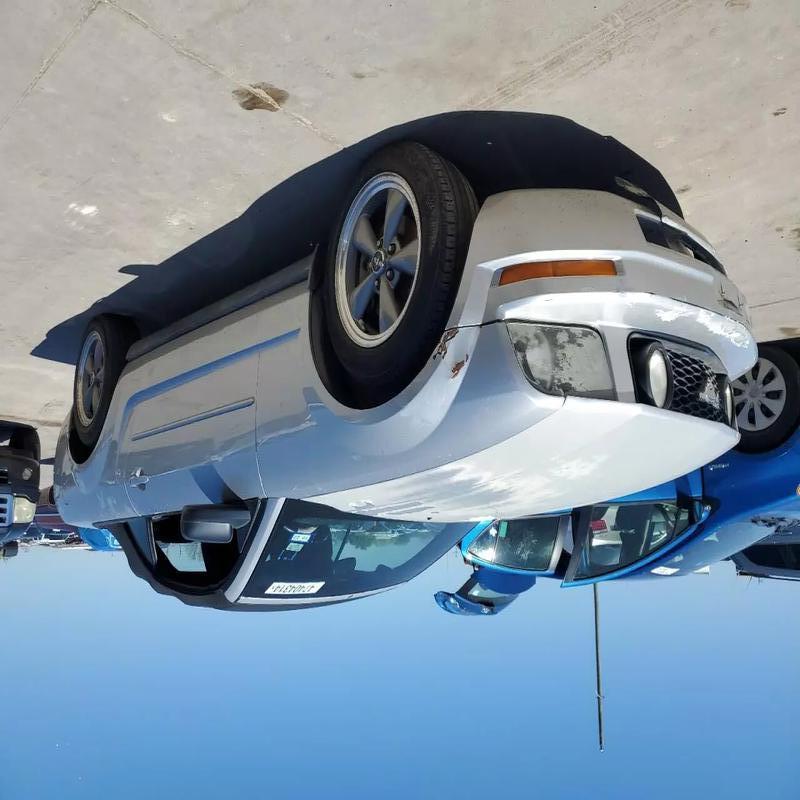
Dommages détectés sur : pare-choc avant, feu avant gauche, capot, aile avant gauche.
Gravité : majeur